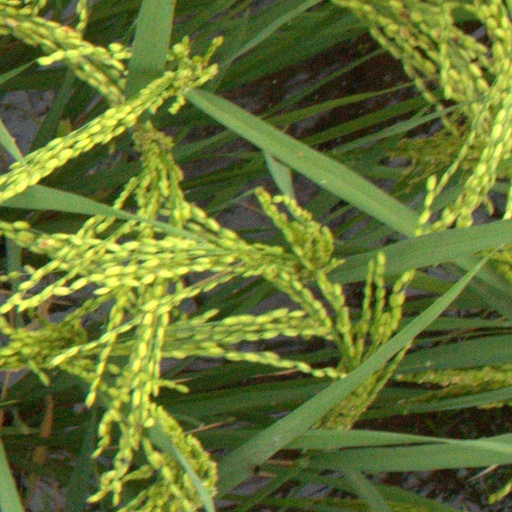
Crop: rice